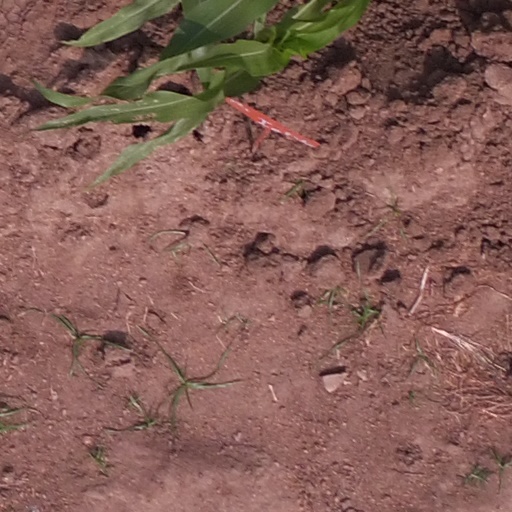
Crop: maize; corn